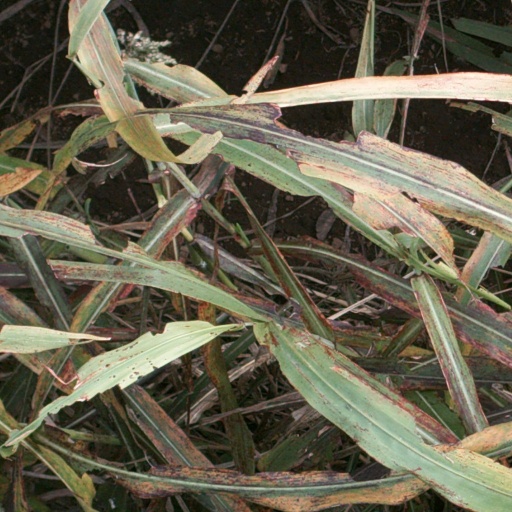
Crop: sorghum